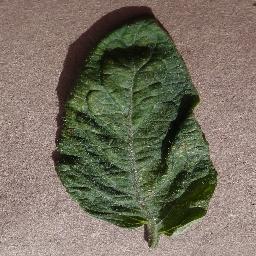
Label: Tomato___Spider_mites Two-spotted_spider_mite